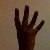
The image shows a hand gesture representing the number 4 in Indian Sign Language.